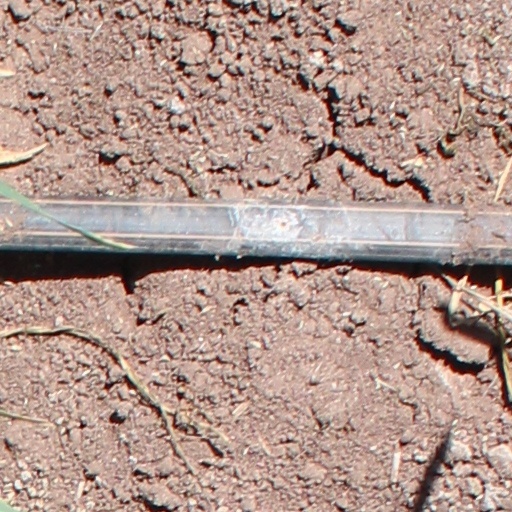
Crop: wheat